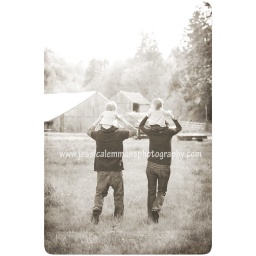
My old childhood neighbor. :-) Spent many days running around this field as a kid.